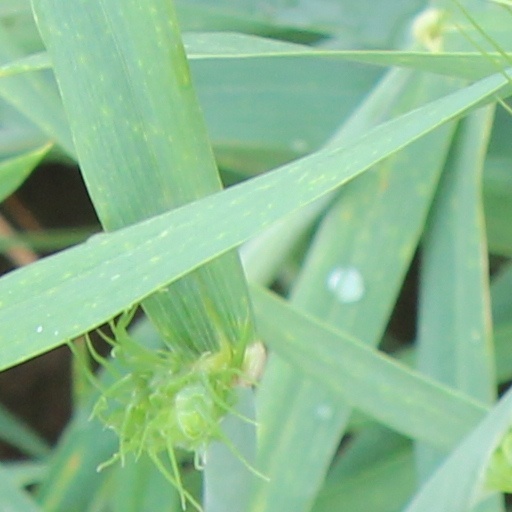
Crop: wheat